Montabard

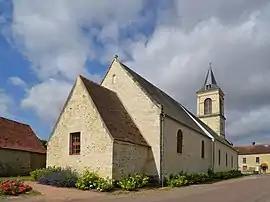
Church of Saint Martin in Montabard

Montabard is a commune in the Orne department in north-western France.